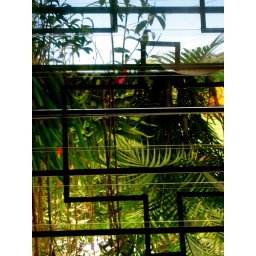
Reflections on a glass topped table in my mother's house El Salvador